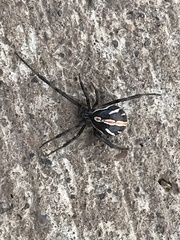
Species: Lactrodectus_hesperus